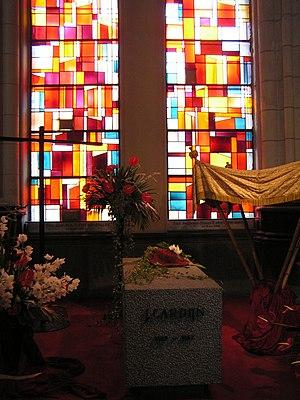
Joseph Léon Cardijn est un prélat séculier belge de l'Église catholique. Il est le fondateur en 1925 de la Jeunesse ouvrière chrétienne, en abrégé la JOC. Créé cardinal en 1965 par le pape Paul VI, il est l'un des principaux acteurs de l’engagement social de l’Église catholique au milieu du XXᵉ siècle.